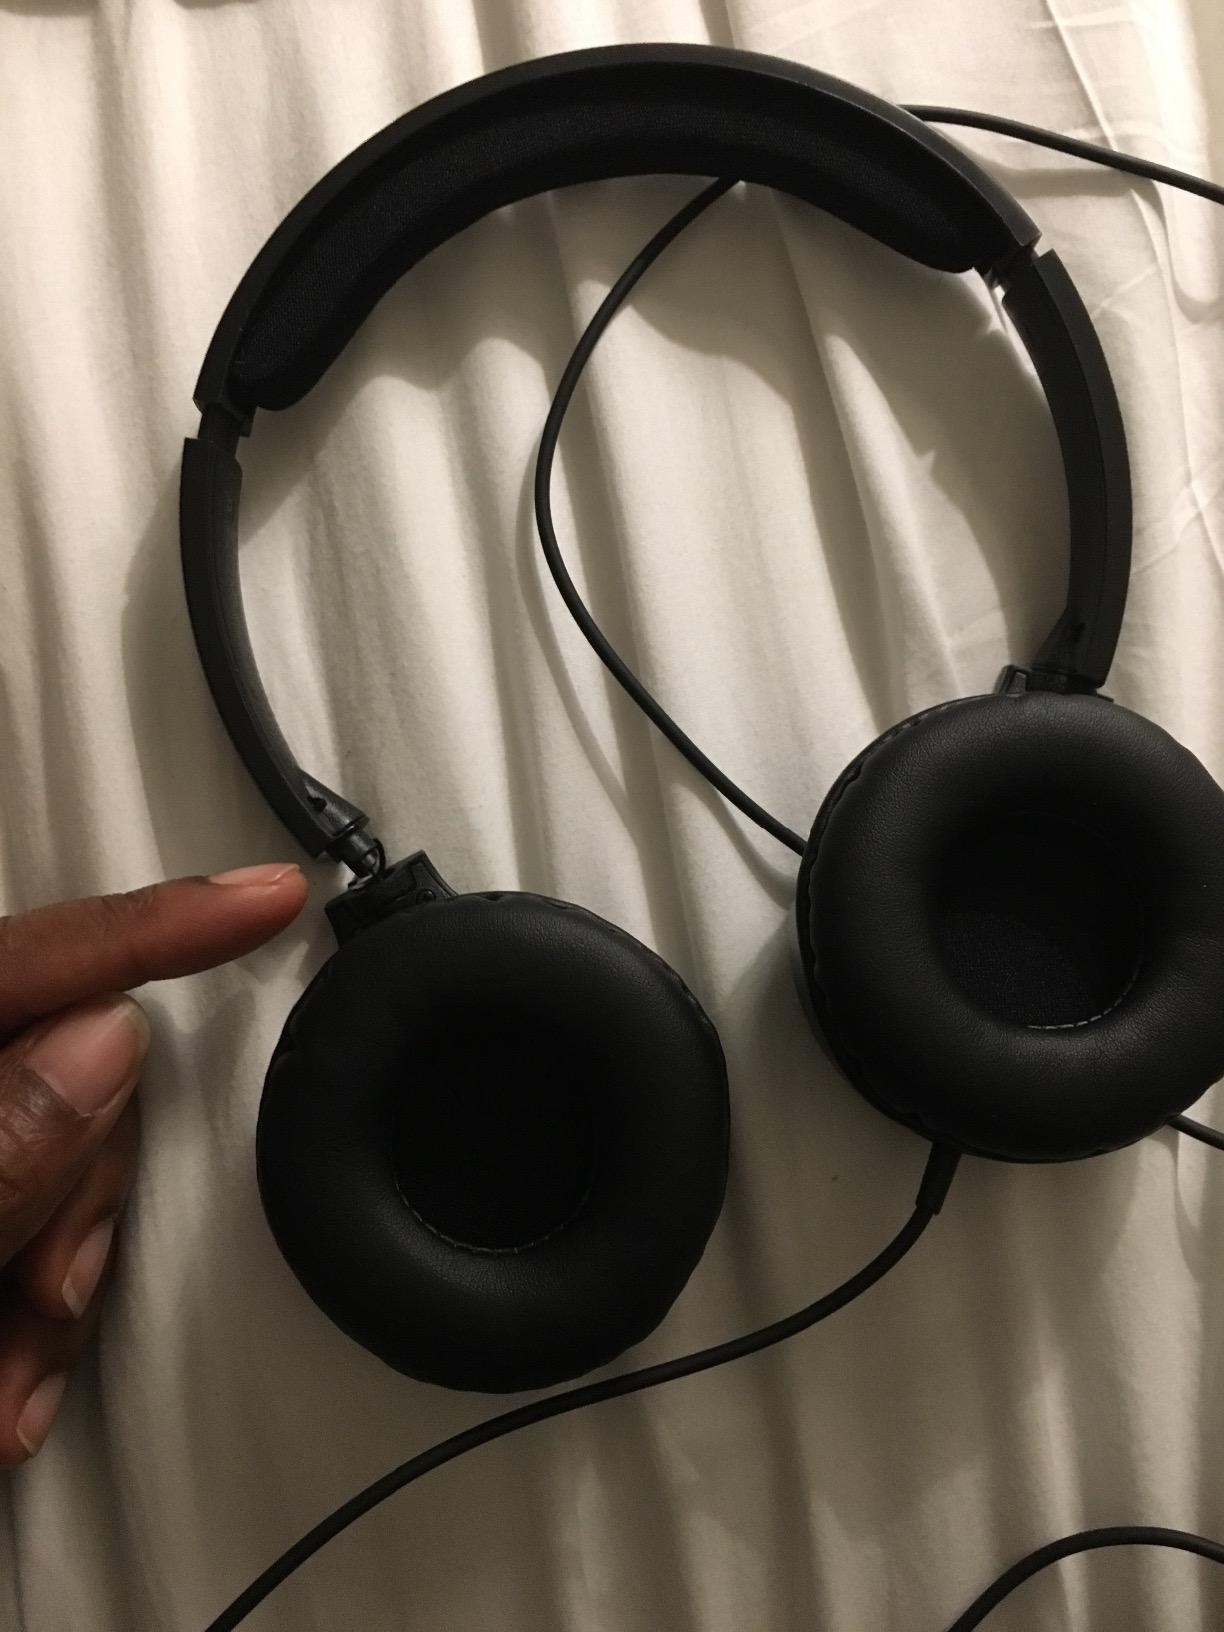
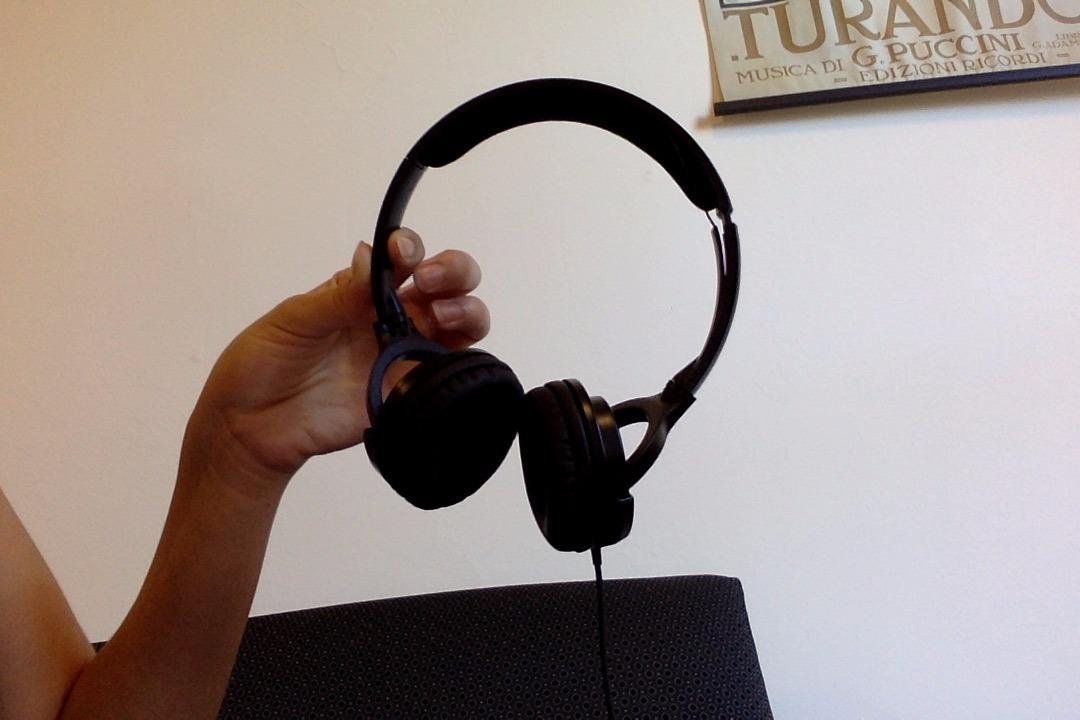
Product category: headphones
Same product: yes